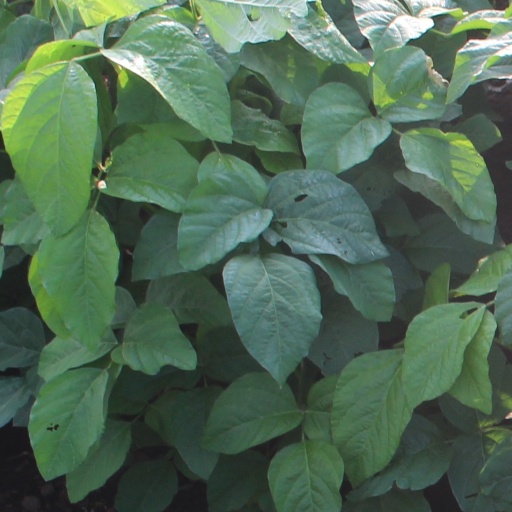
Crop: soybean